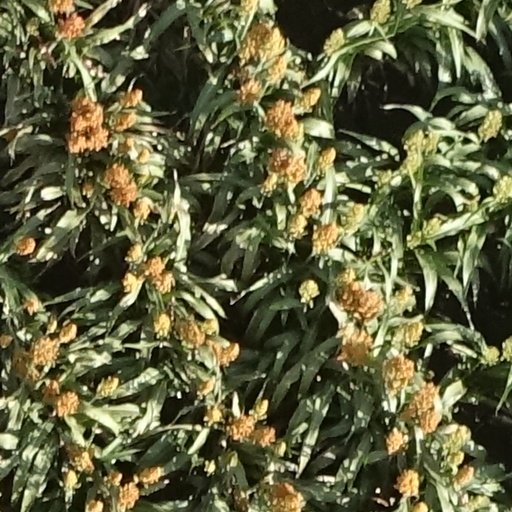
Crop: sorghum